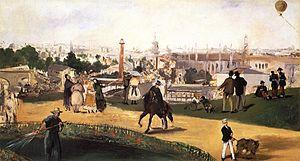
L'Exposition universelle de 1867, également appelée Exposition universelle d'art et d'industrie, est chronologiquement la septième Exposition universelle et la deuxième se déroulant à Paris après celle de 1855. Elle s'est tenue du 1ᵉʳ avril au 3 novembre 1867 sur le Champ-de-Mars, à Paris. 41 pays étaient représentés. Les thèmes retenus sont l'Industrie et l'Agriculture ; les Beaux-arts viendront s'y ajouter.